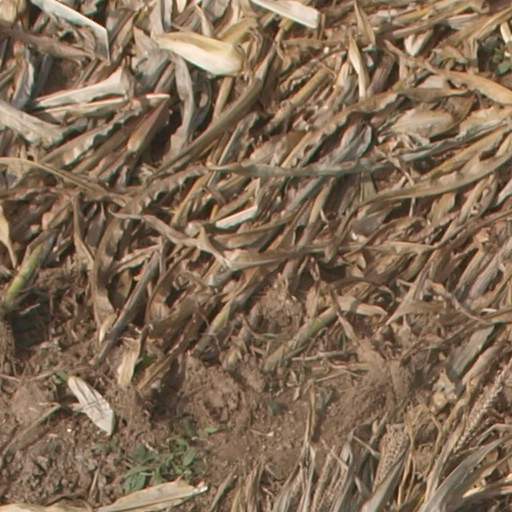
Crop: maize; corn